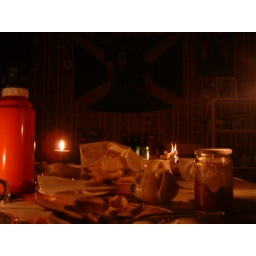
dinner table at the house in the crater